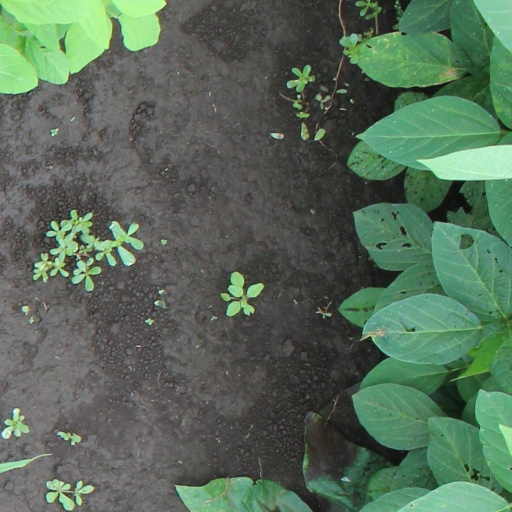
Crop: soybean